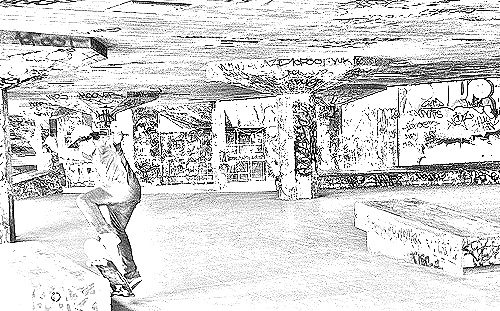
Portrait style: Sketch Portrait